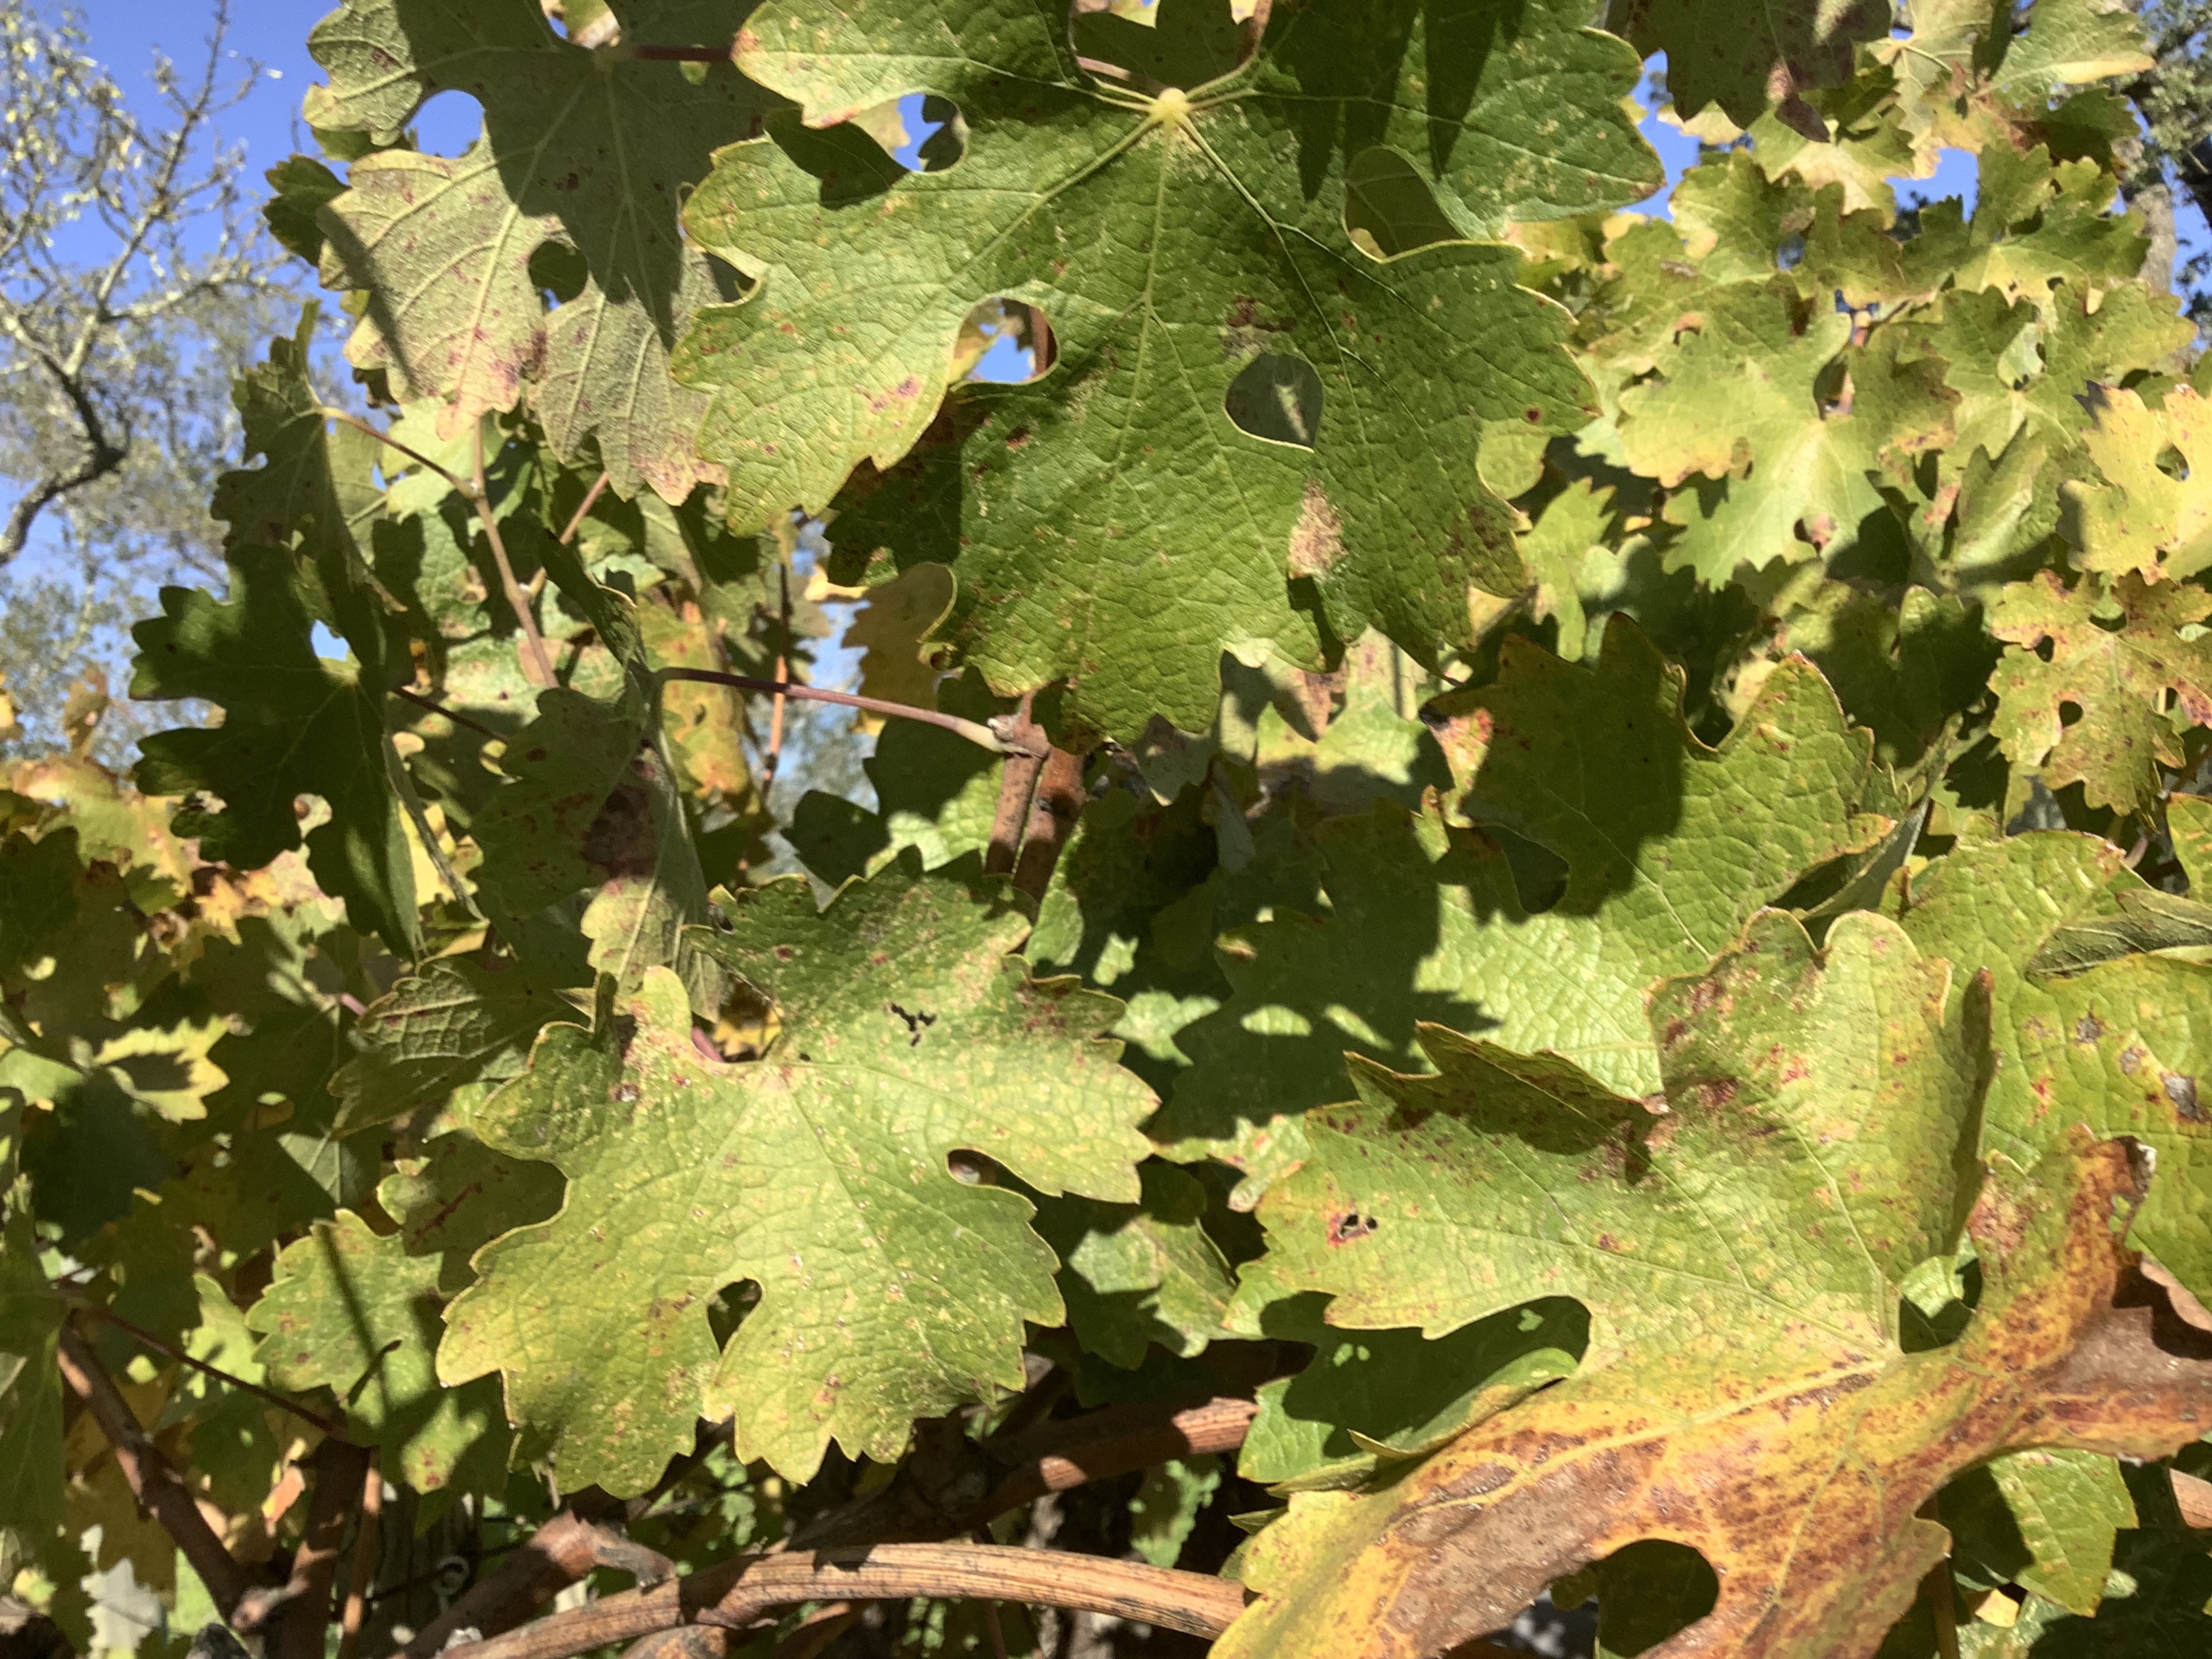
Label: Other Red